Climbing gym

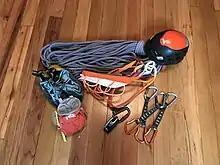
Sport climbing equipment, including a climbing rope, a helmet, climbing shoes, a chalk bag, a climbing harness, a belay device, and three quickdraws.

Climbing gyms have a lot of equipment dedicated to climbing. Most gyms, regardless of the type of climbing they are designed for, will offer climbing shoes for rent. Climbing gyms that offer sport climbing will also offer harnesses, ropes, and belay devices. Some climbers may bring other equipment, such as chalk bags or liquid chalk. Most climbing gyms offer rent of necessary equipment, and some have shops which allow the purchase of equipment. Other equipment which may be on offer includes finger tape or helmets.